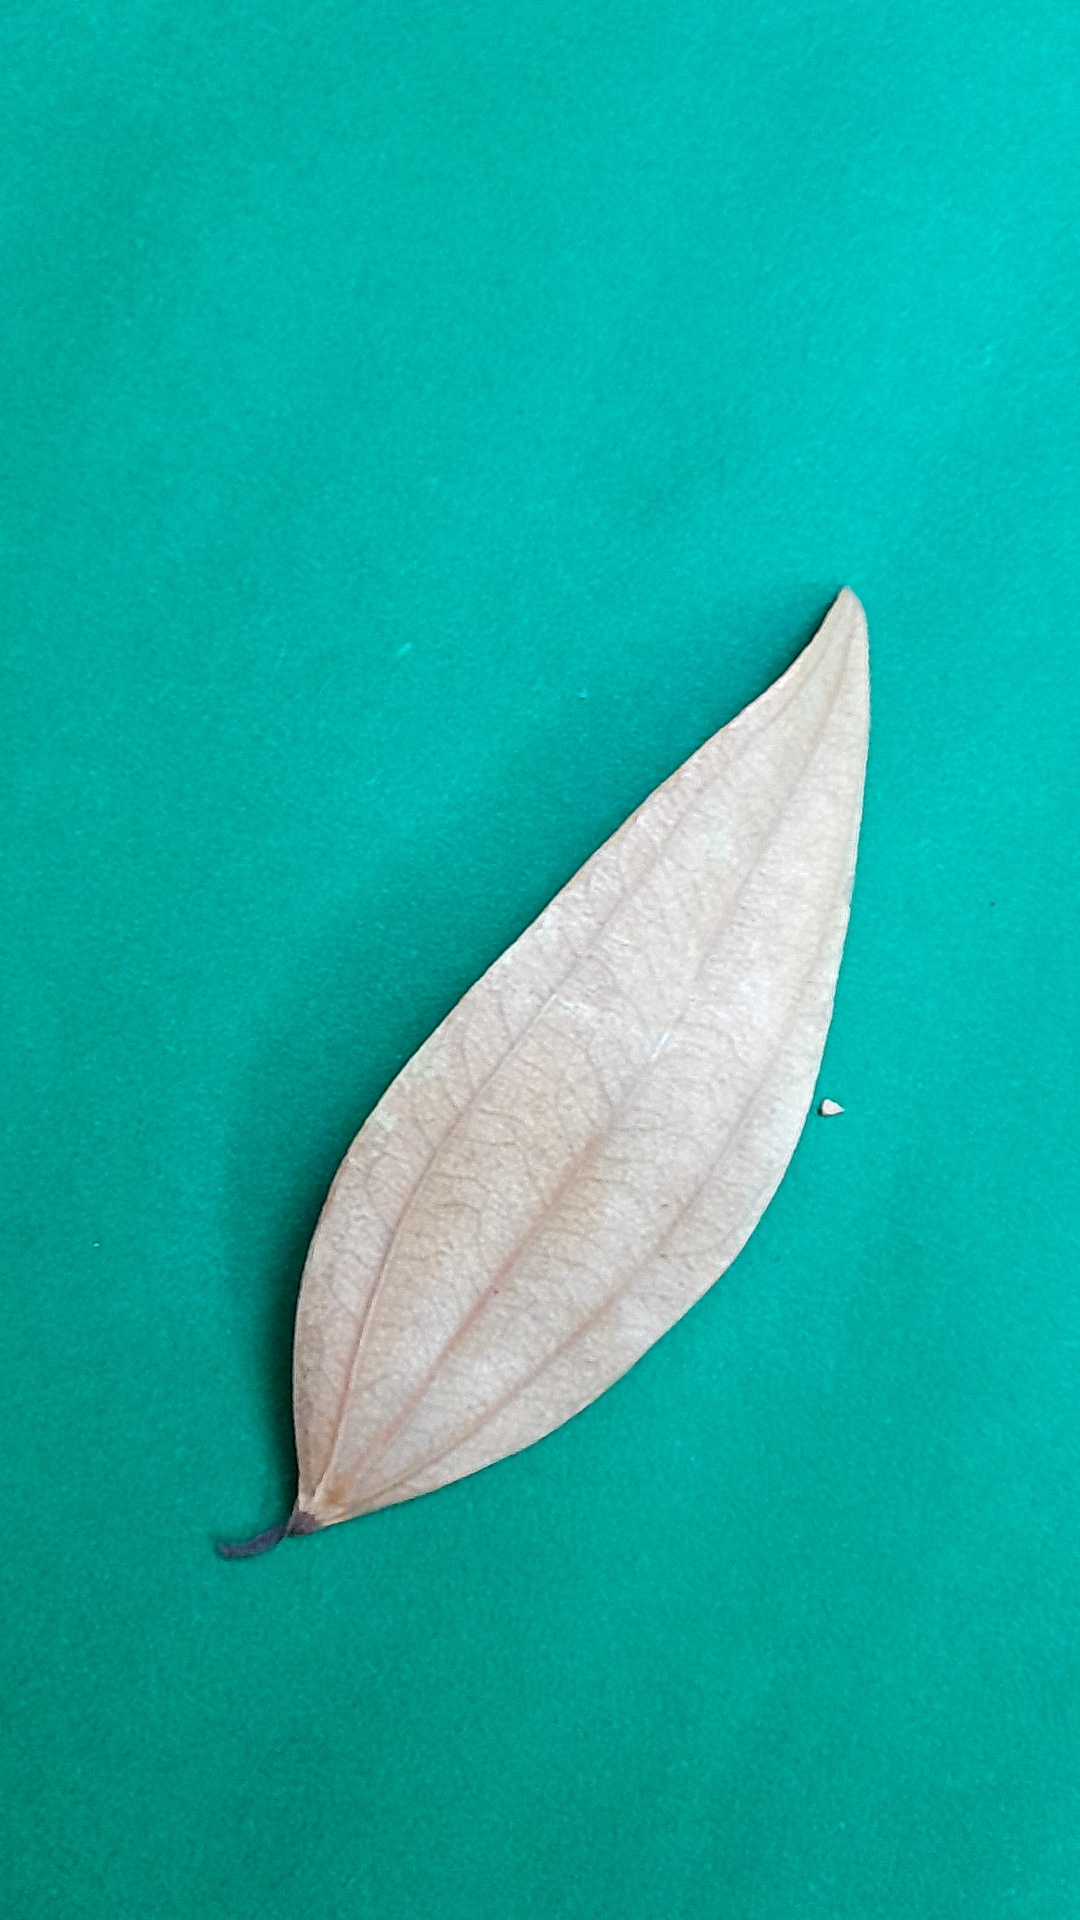
Label: Dry Leaf